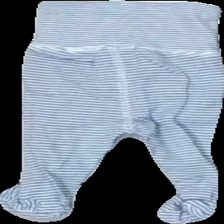
View: back
Type: Trousers
Category: Children
Brand: H&M
Colors: White, Blue
Material: 100% cotton
Pattern: Striped
Cut: Regular
Size: 50
Season: All
Price range: <50
Recommended usage: Reuse